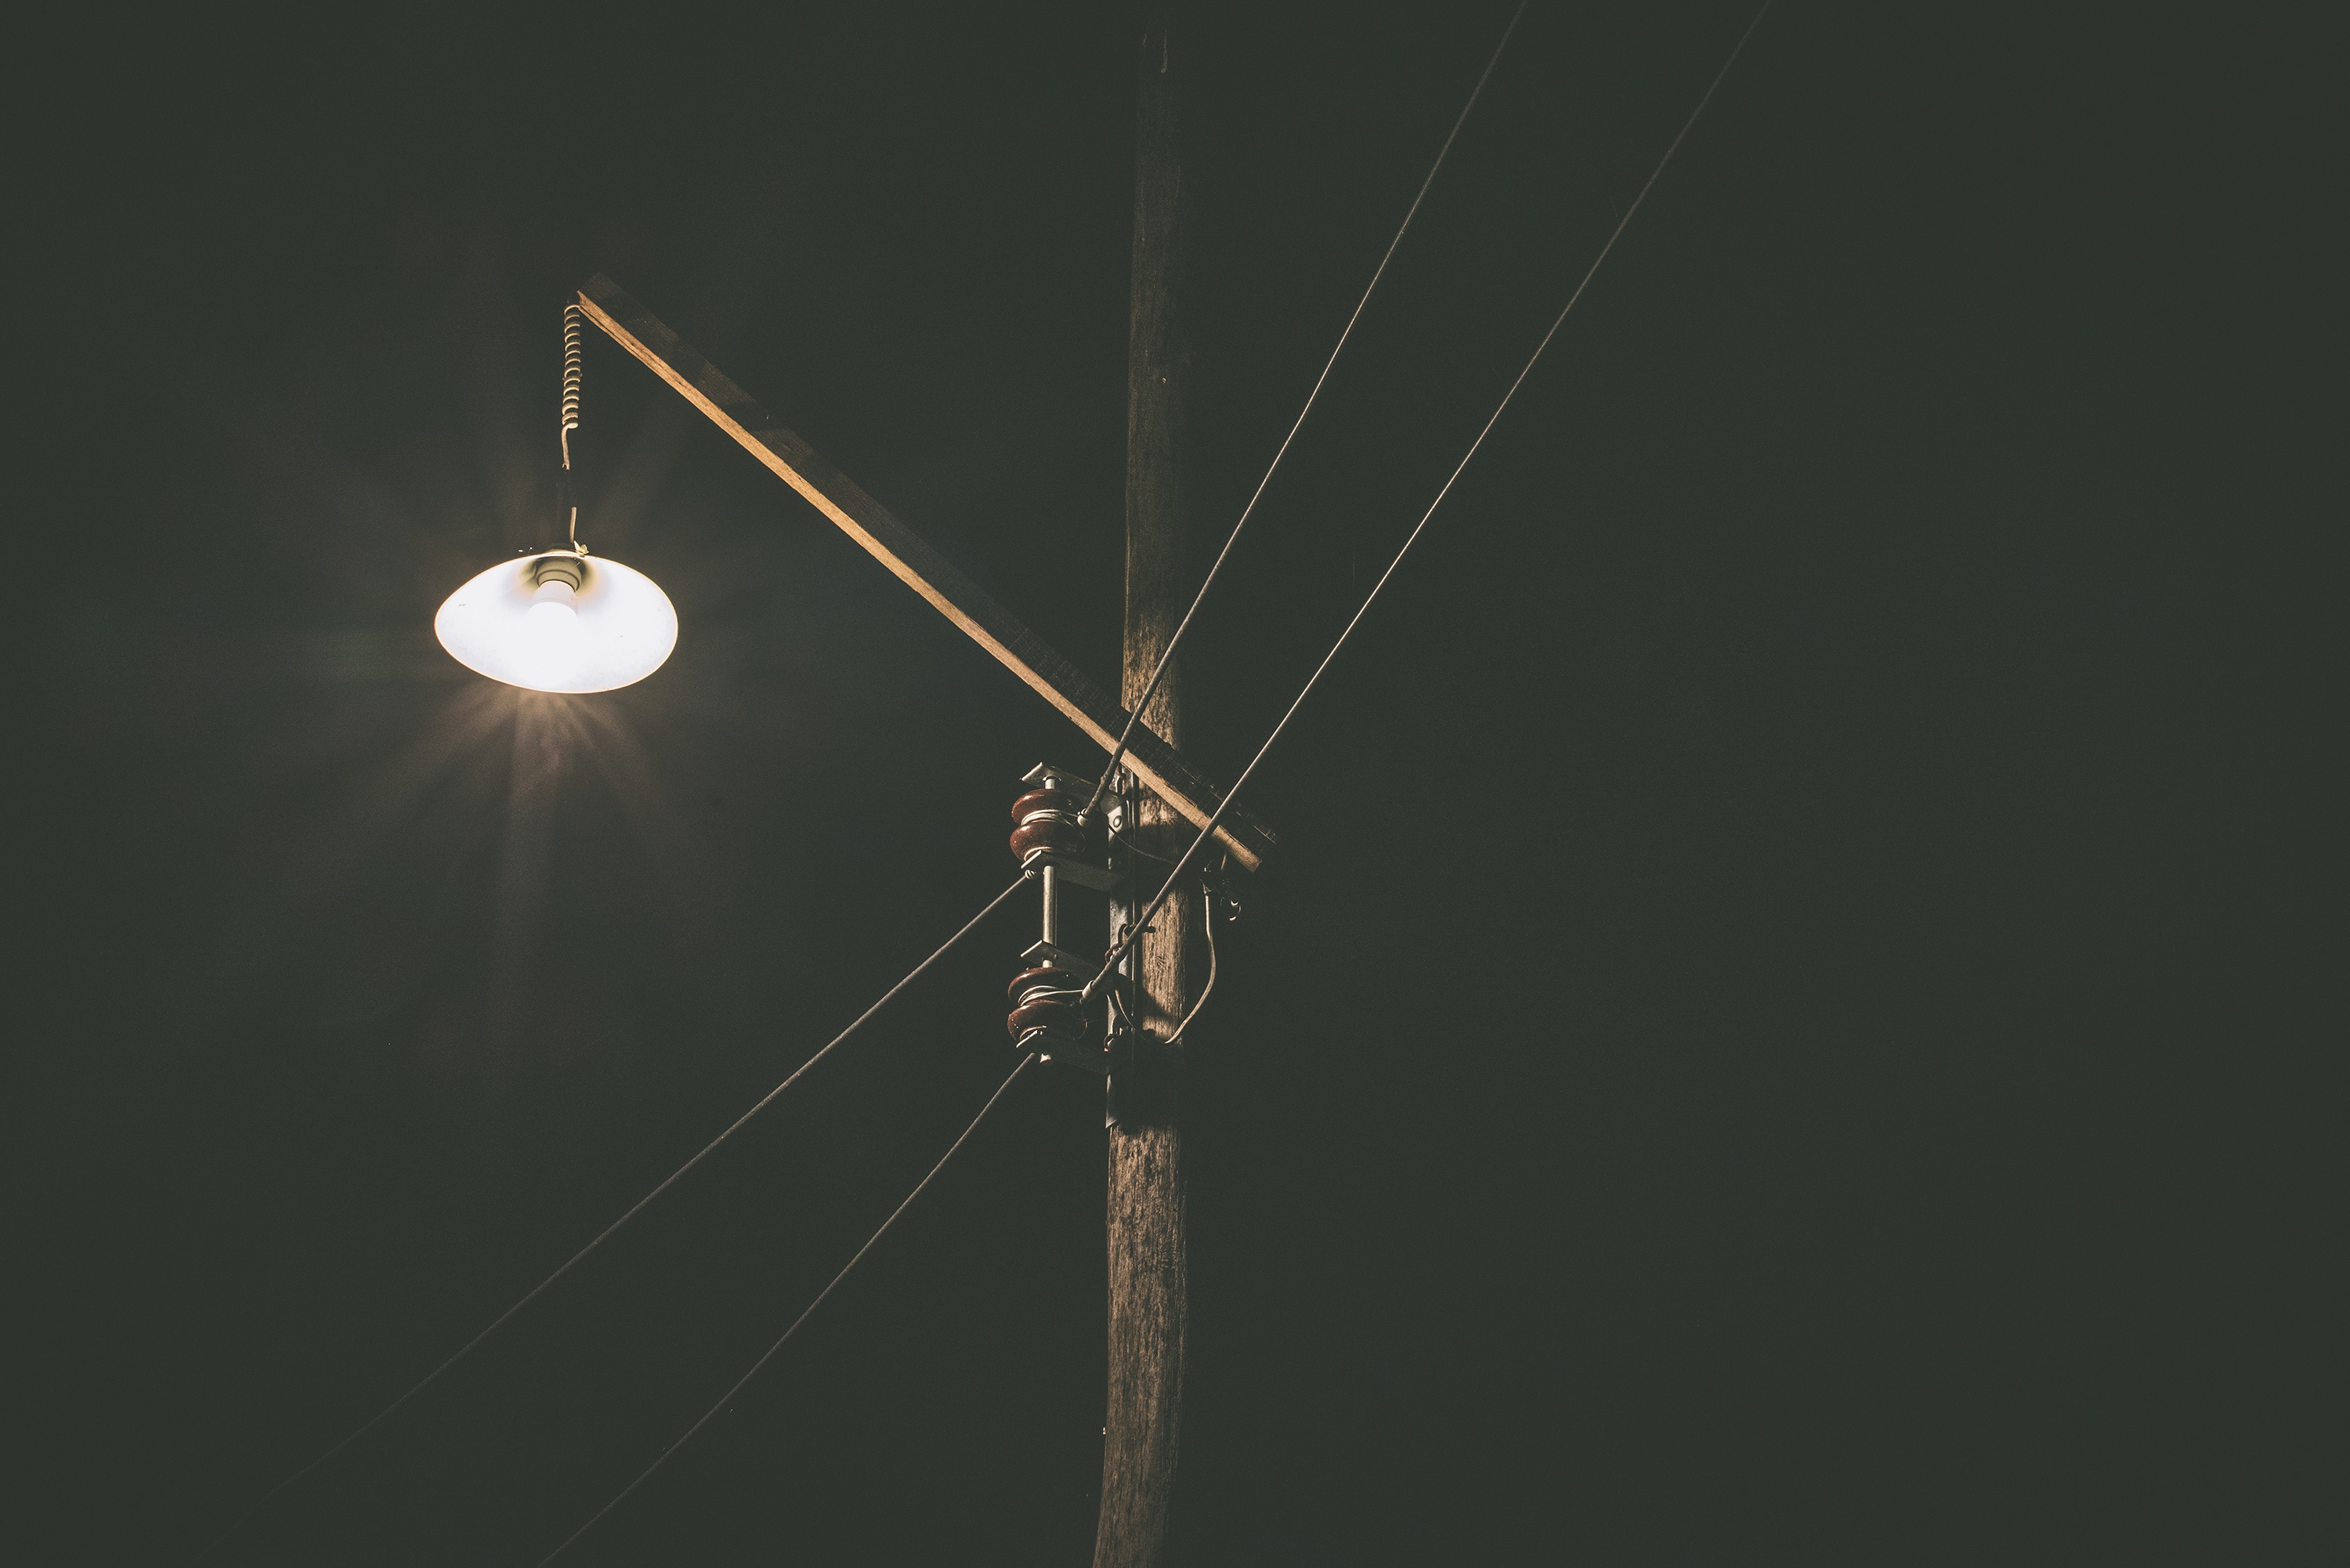
wing, light, night, wire, power line, insect, lamp, lighting, invertebrate, spider, macro photography